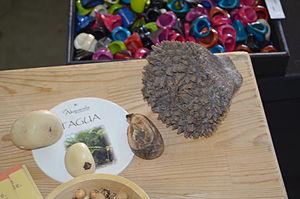
L'ivoire végétale, appelé aussi tagua ou corozo. Fruits présenté lors du salon Bio Foodle 2015 à Charleroi (Belgique).
Phytelephas macrocarpa Ruiz & Pav. ou palmier à ivoire à gros fruits est un palmier à ivoire du genre Phytelephas de la famille des Arécacées d'Amérique du sud, dont la graine une fois durcie donne de l'ivoire végétal.
L'ivoire végétal, appelé aussi morphil, en espagnol tagua, cabeza de negro ou corozo, est l'albumen du fruit du palmier à ivoire d'Amérique tropicale mais aussi d'Afrique. Il sert à fabriquer de petites figurines ou des boutons de vêtement.